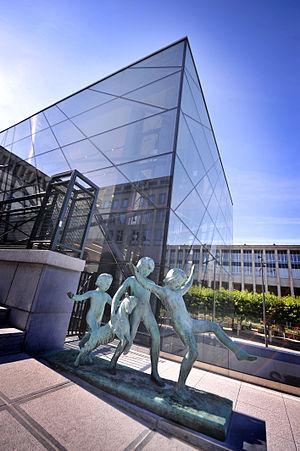
Square - Brussels Convention Centre est le nom donné au principal centre de congrès de la ville de Bruxelles. ce centre est géré par GL Events group et situé dans le centre historique et culturel de la capitale belge, le Mont des Arts. Il est aussi connu sous son ancien nom Palais des Congrès de Bruxelles, qu'il porta de 1958 à 2009. Il a été construit en 1958. Avec son entrée en forme de cube de verre, il est l’un des bâtiments les plus facilement reconnaissables de Bruxelles.